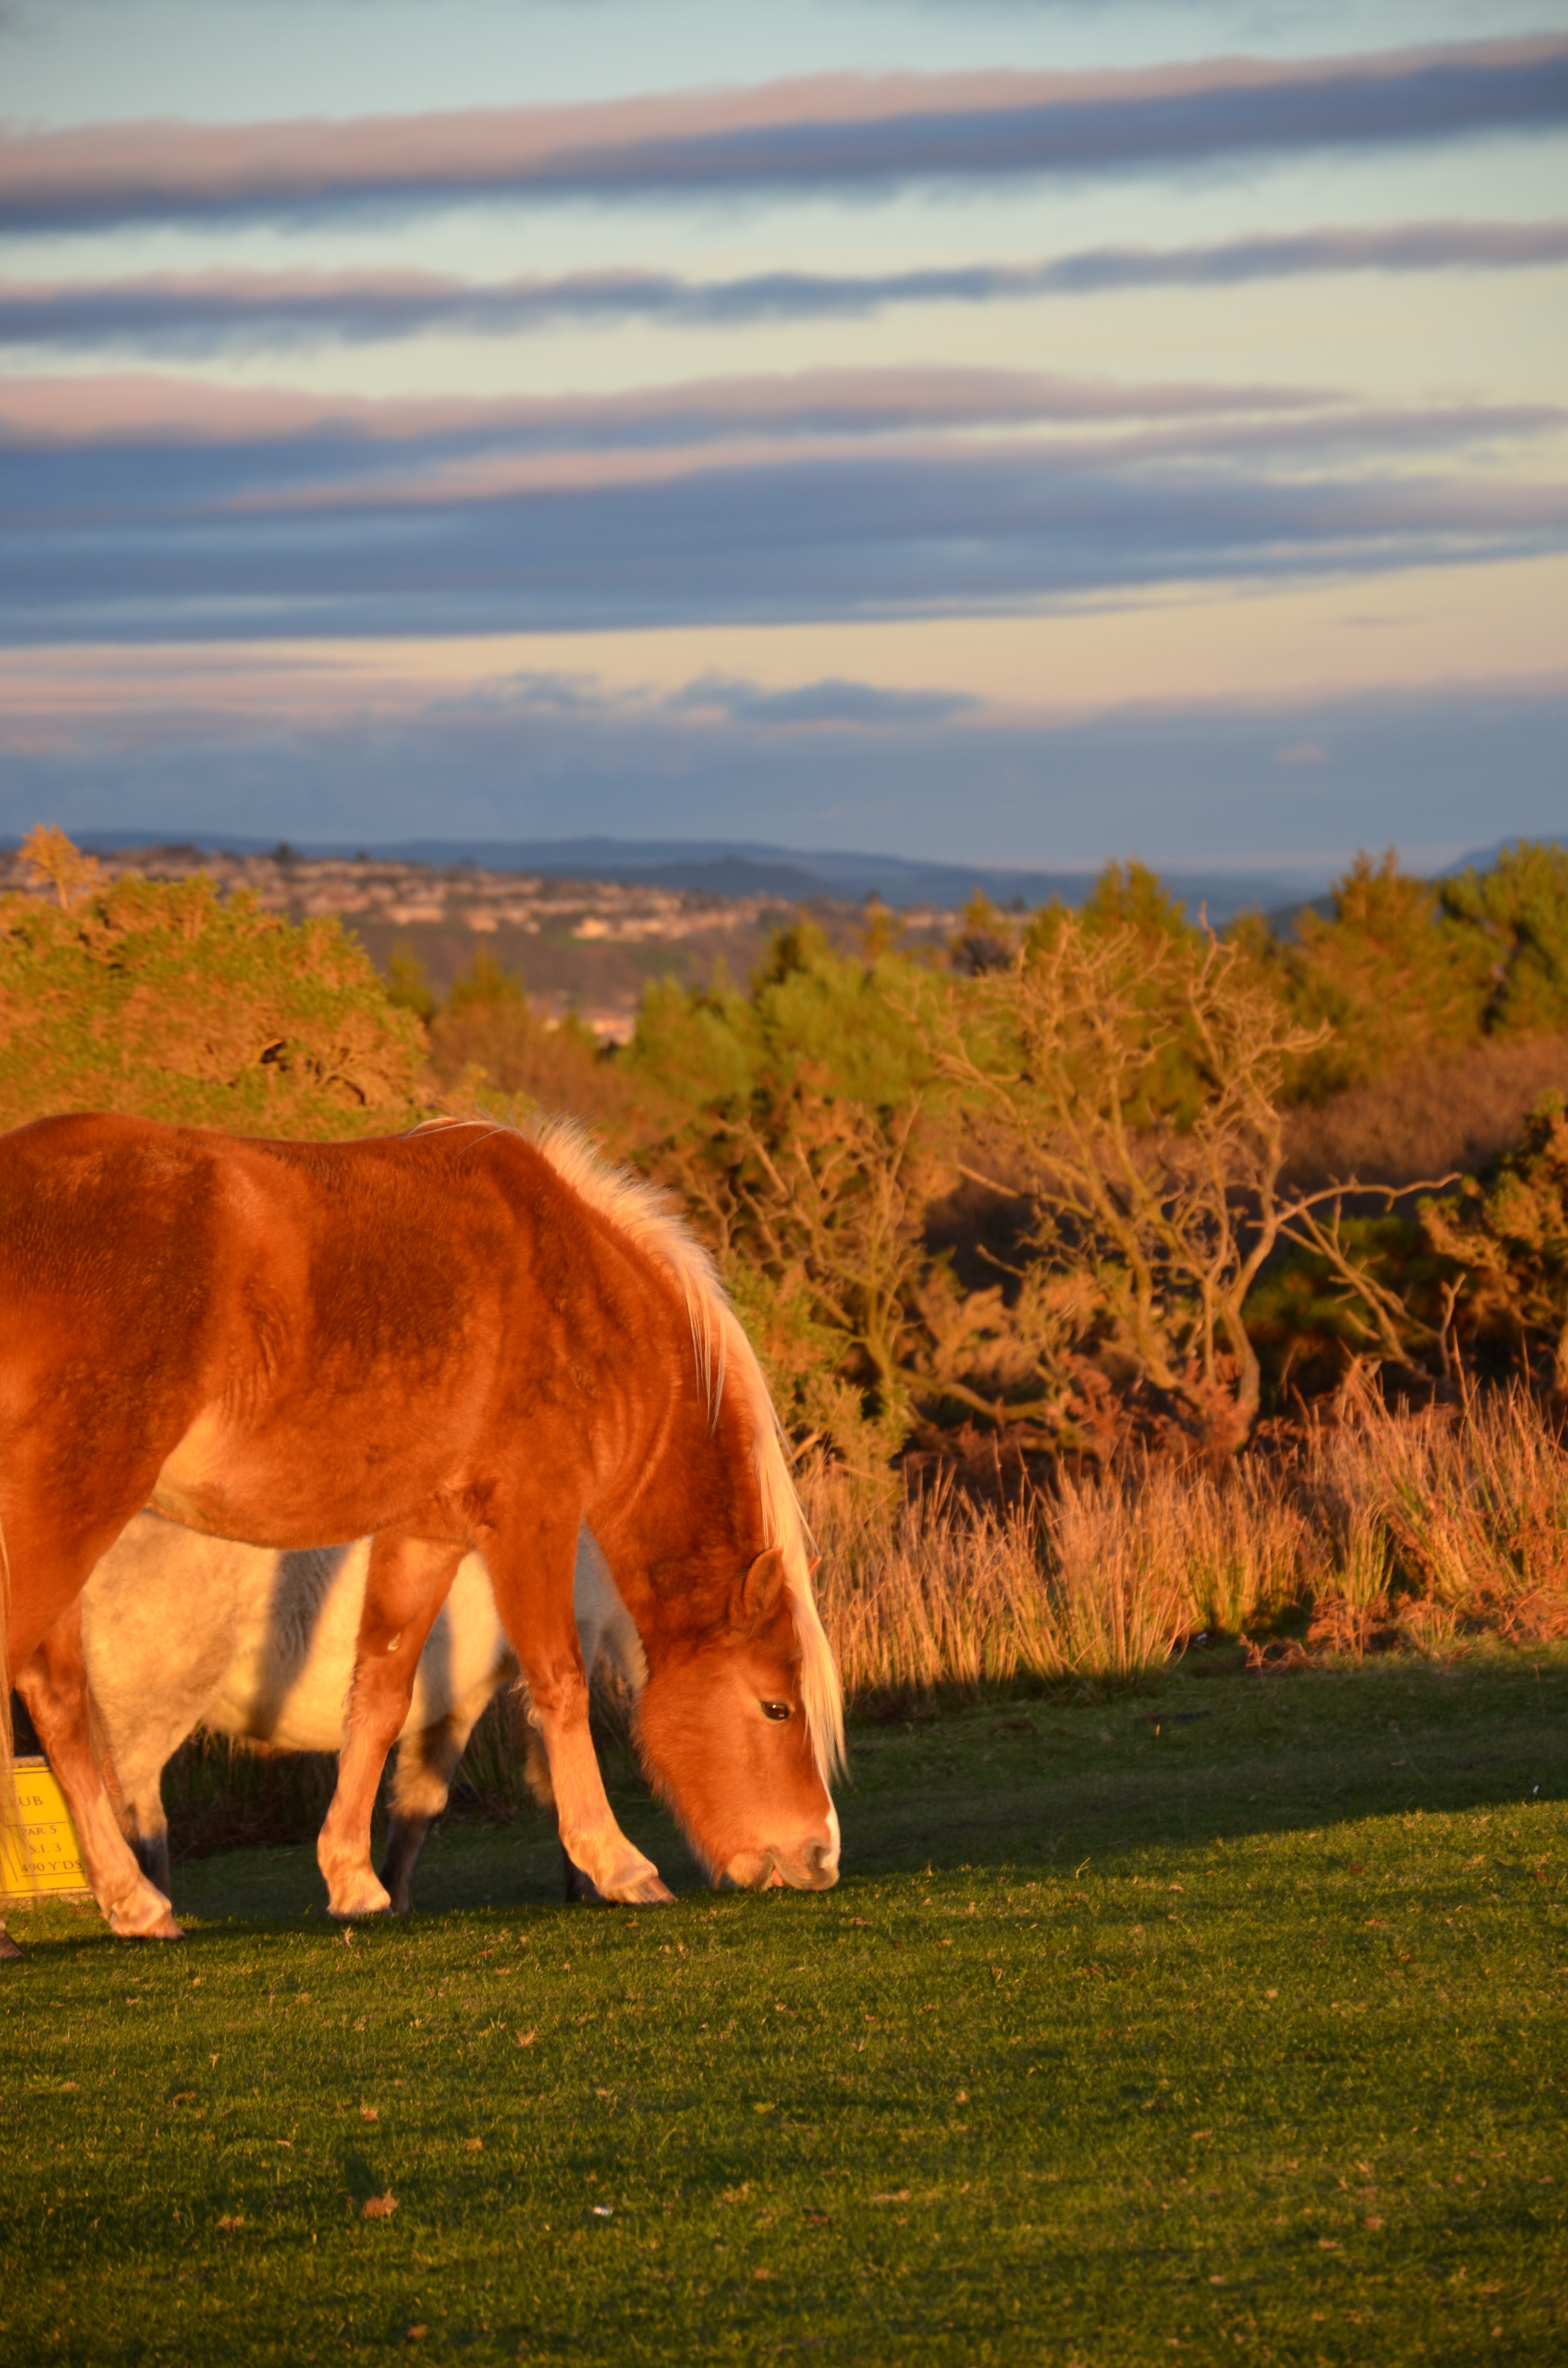
landscape, nature, grass, outdoor, sunset, field, farm, meadow, prairie, countryside, morning, animal, wildlife, wild, rural, pasture, grazing, livestock, ranch, horse, mammal, stallion, savanna, plain, farmland, wild horse, horses, grassland, domestic, habitat, domestic animals, steppe, rural area, farm animals, natural environment, horse like mammal, mustang horse